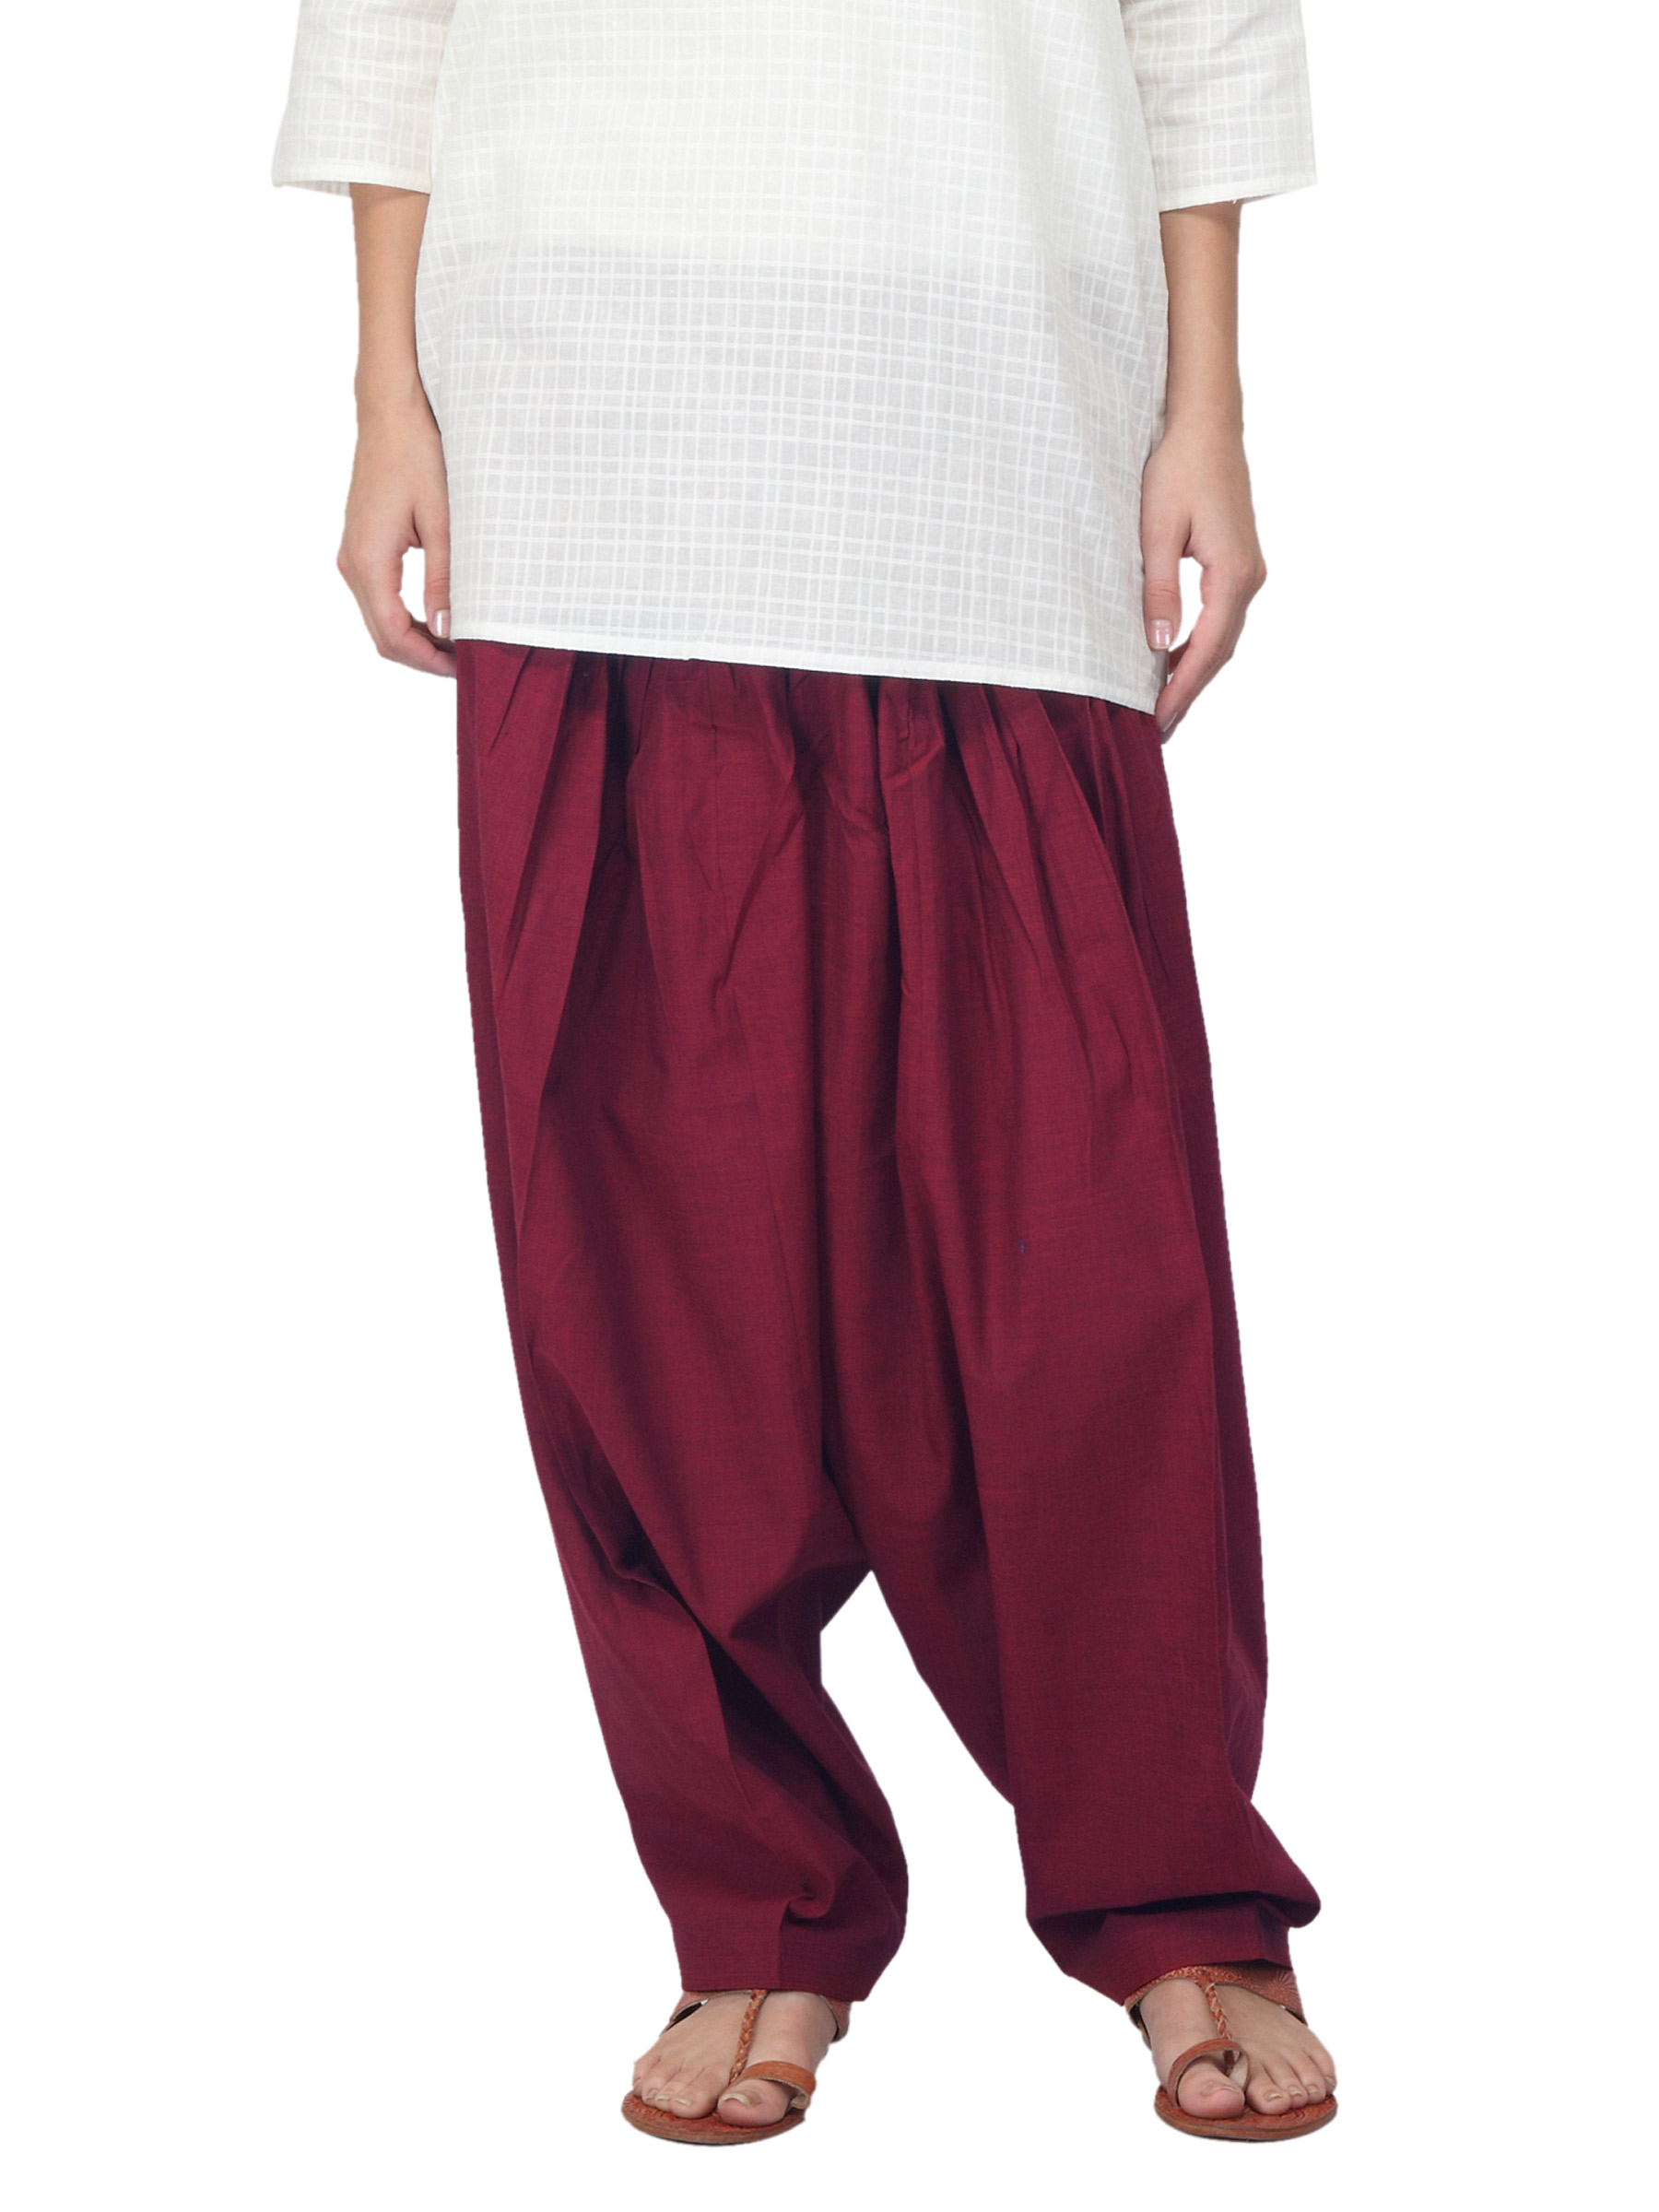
Fabindia Women Maroon Salwar
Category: Apparel / Bottomwear / Salwar
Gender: Women
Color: Maroon
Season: Summer 2012
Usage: Ethnic